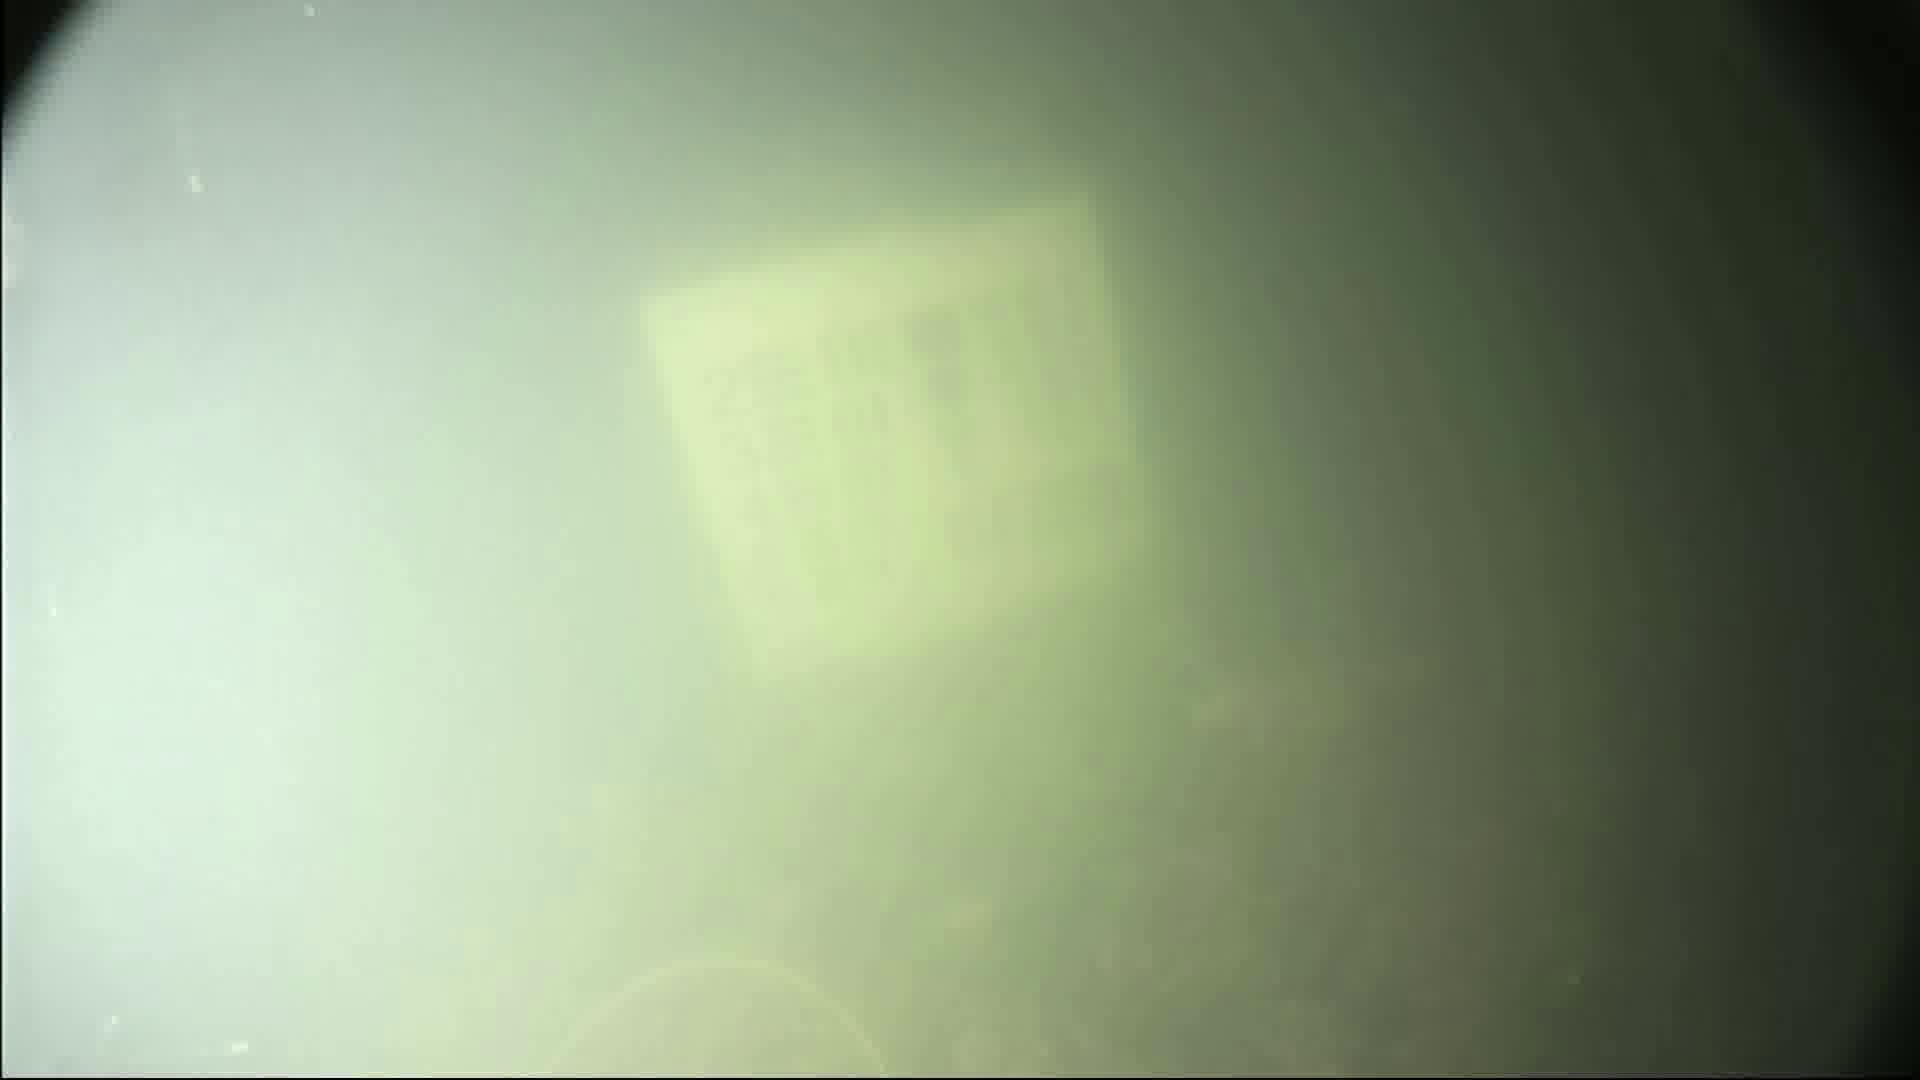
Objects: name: jellyfish